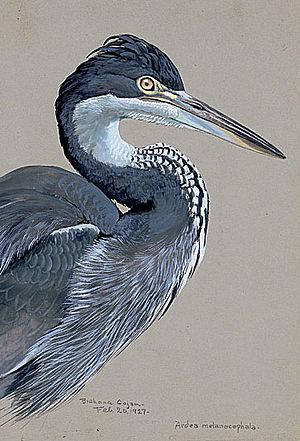
Le Héron mélanocéphale est une espèce d'oiseaux de la famille des Ardeidae, présents dans une grande partie de l'Afrique où il est le principal résident mais d'autres oiseaux de l'Afrique du nord-ouest migrent lors de la saison des pluies. Cette espèce se reproduit pendant la saison des pluies, regroupés dans des colonies dans des arbres, roselières ou falaises. Il construit un nid de bâtons et la femelle pond 2 ou 4 œufs. Il charge l'eau peu profonde, transperce les poissons ou des grenouilles avec son bec long et pointu. Il peut également vivre loin de l'eau chassant également de petits mammifères et oiseaux.